Tyska Brinken

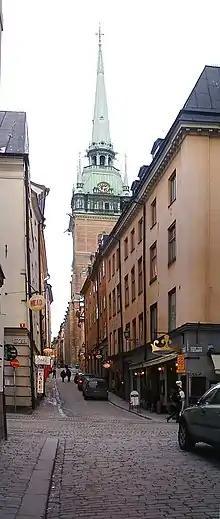
Tyska Brinken in February 2007.

Tyska Brinken is a street in Gamla stan, the old town in central Stockholm, Sweden. Extending Kindstugatan past the German Church down to the square Mälartorget, it is crossed by Skomakargatan, Prästgatan, Västerlånggatan, Stora Nygatan, Lilla Nygatan, and Munkbrogatan, while forming a parallel street to Schönfeldts Gränd and Lejonstedts Gränd.